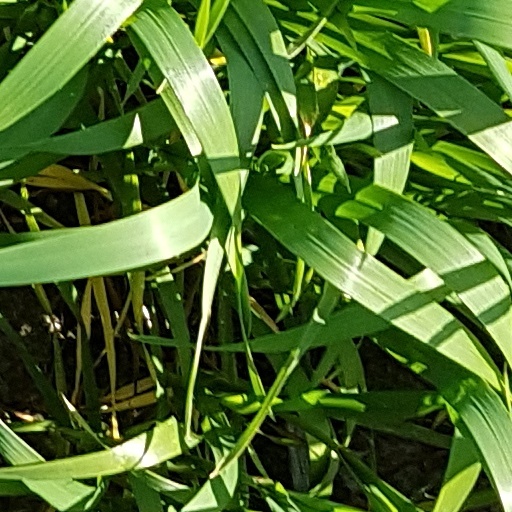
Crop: wheat